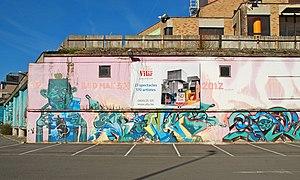
Belgique - Louvain-la-Neuve - Fresque Kosmopolite Art Tour 2012 - Parking du Sablon
Le Kosmopolite Art Tour 2012 à Louvain-la-Neuve est un festival international d'art urbain et de graffiti qui s'est tenu du 30 juillet au 5 août 2012 à Louvain-la-Neuve, section de la ville belge d'Ottignies-Louvain-la-Neuve, en Brabant wallon.
Le Théâtre Jean Vilar est un édifice représentatif de l'architecture brutaliste situé à Louvain-la-Neuve, section de la ville belge d'Ottignies-Louvain-la-Neuve, dans la province du Brabant wallon.